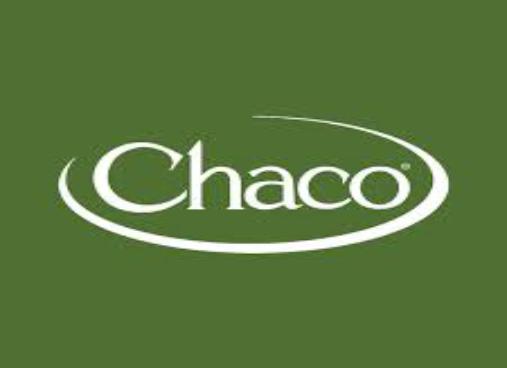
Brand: Chaco
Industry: Clothes